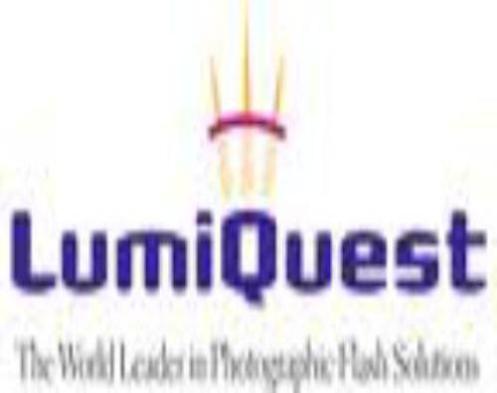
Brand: lumiquest
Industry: Necessities